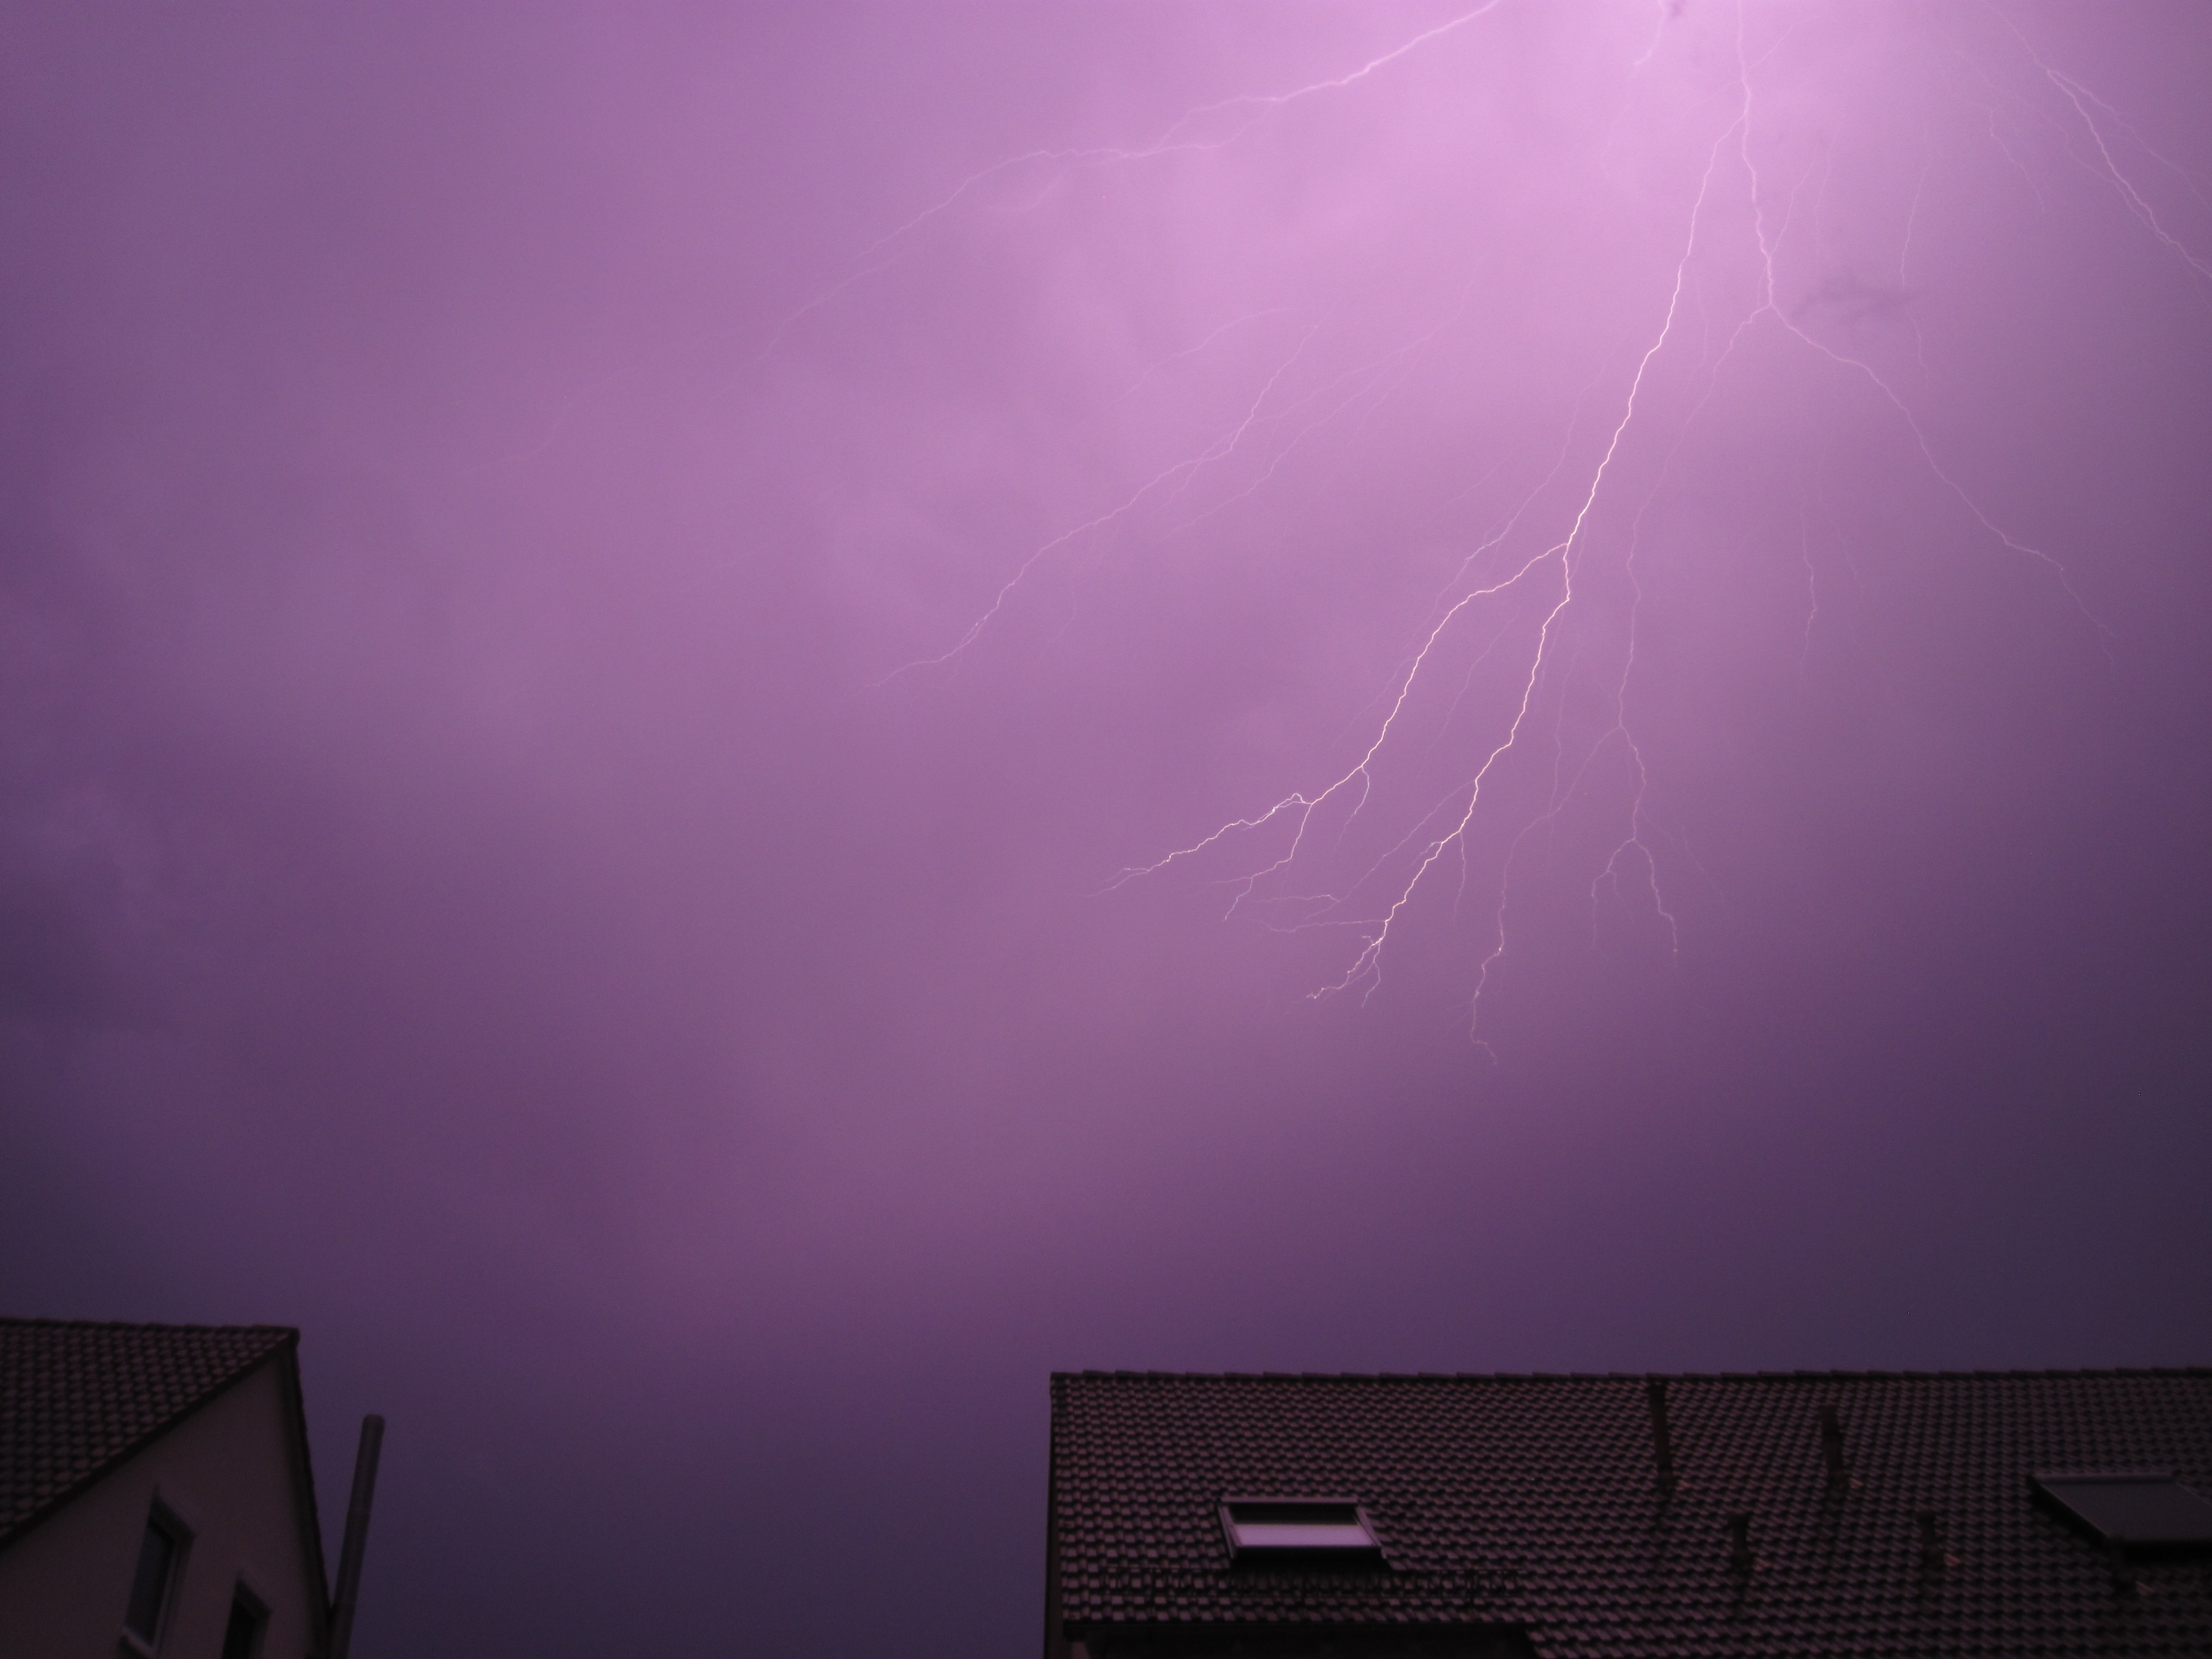
nature, cloud, sky, night, atmosphere, dark, weather, storm, darkness, lightning, thunder, flash, clouds, thunderstorm, flash of lightning, force of nature, summer thunderstorm, atmosphere of earth